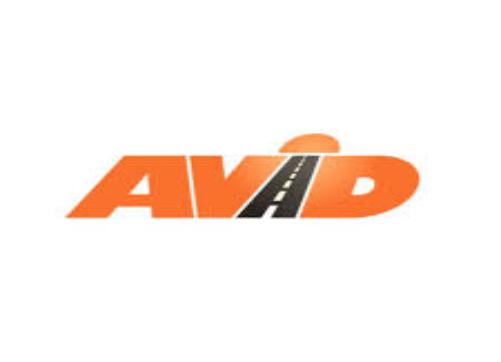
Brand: Avid
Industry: Necessities